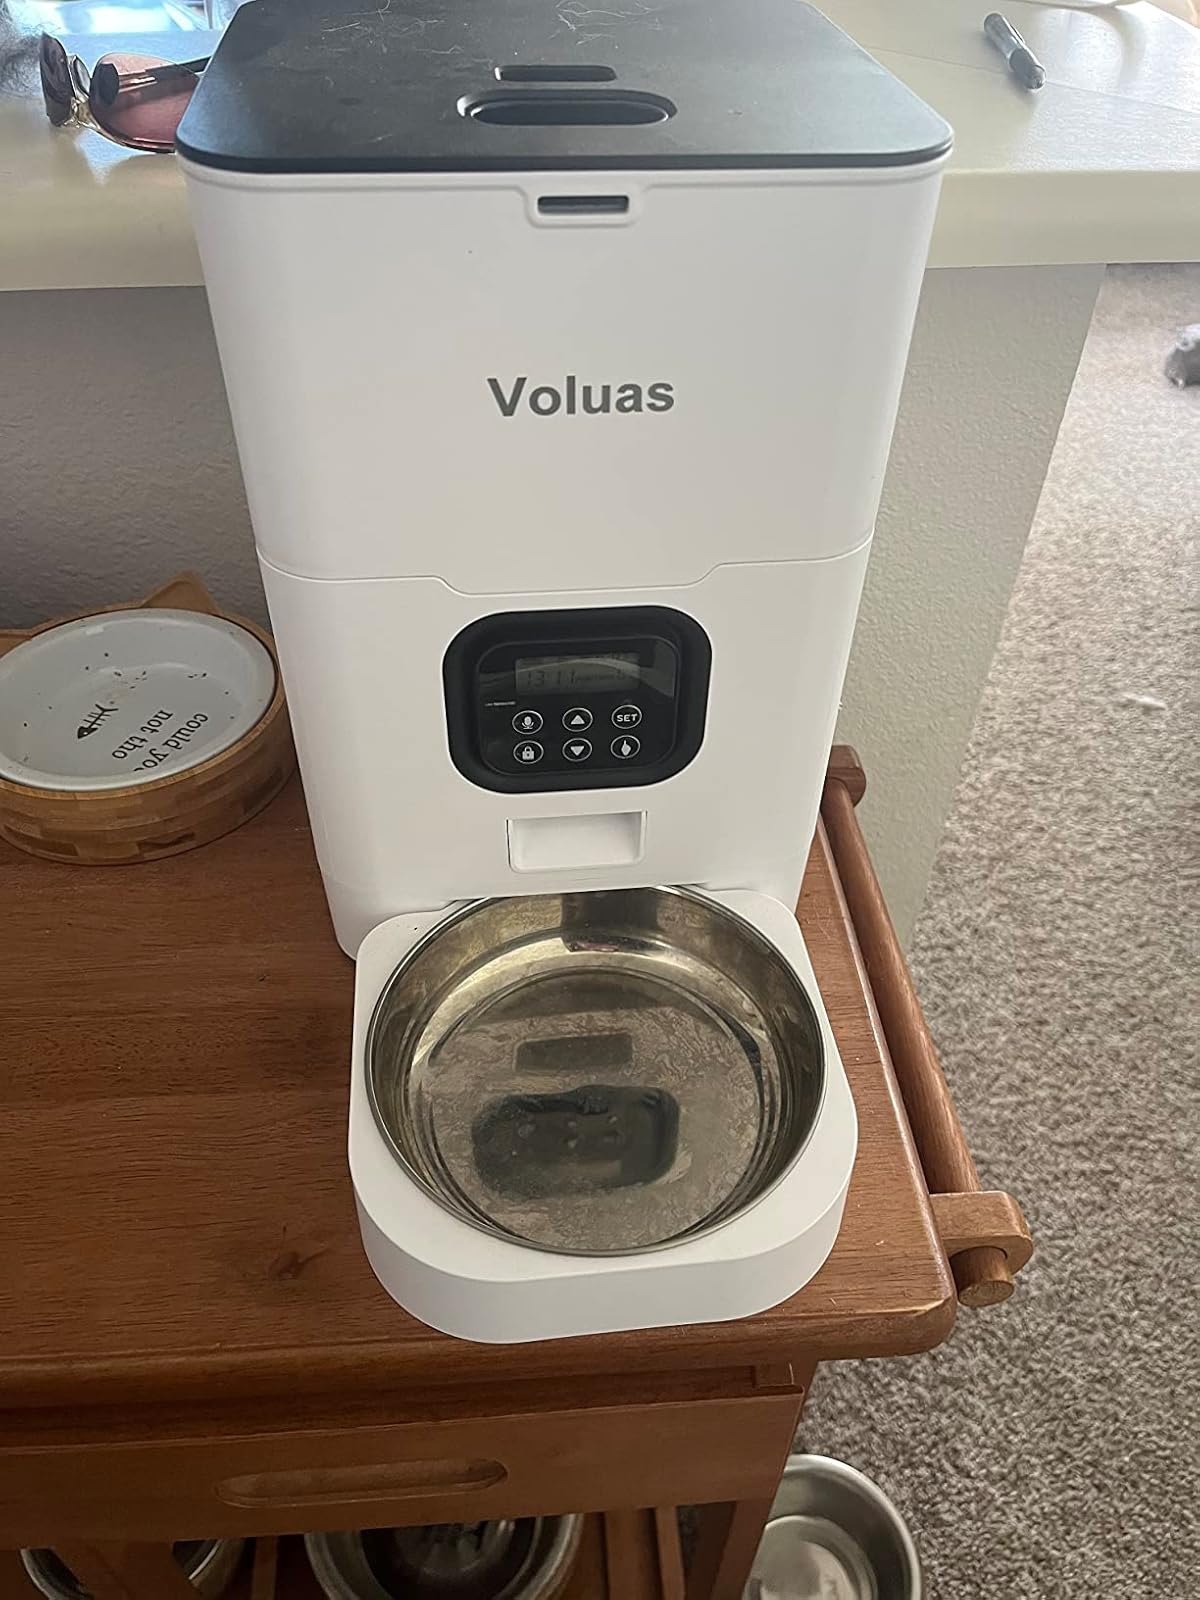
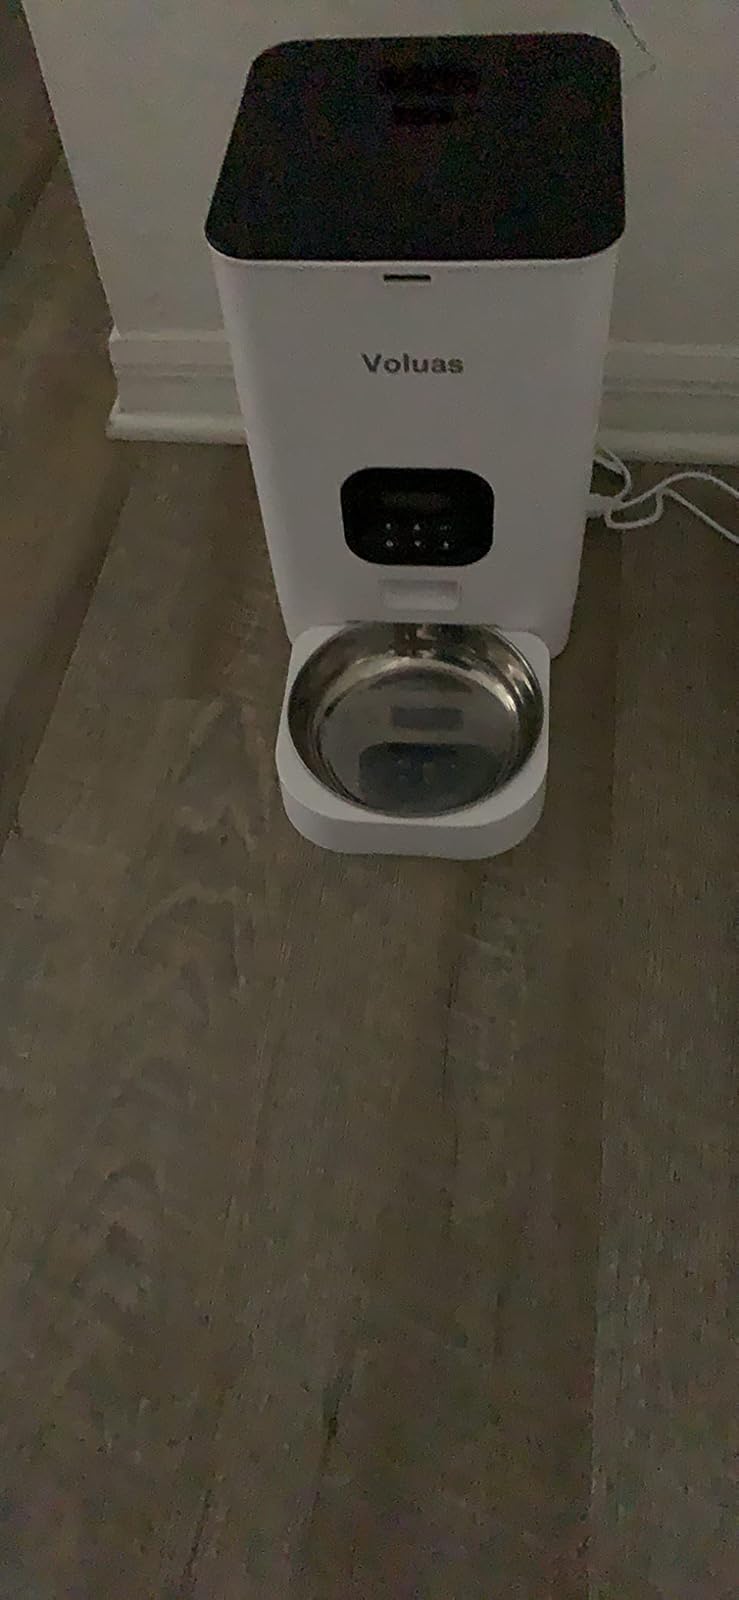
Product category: items_feeder
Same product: yes